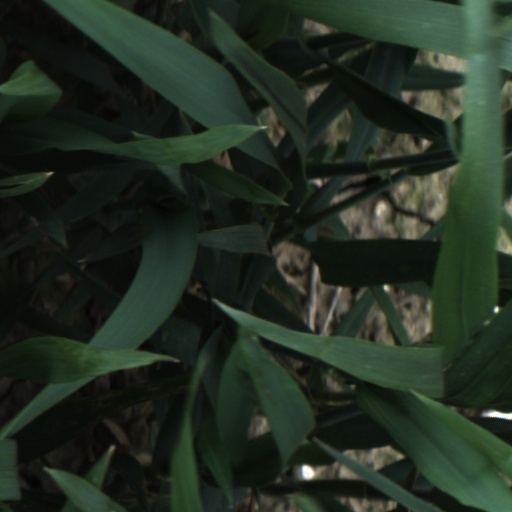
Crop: wheat